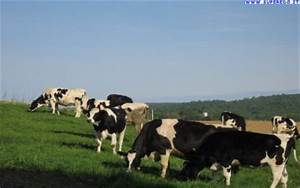
Label: mucca